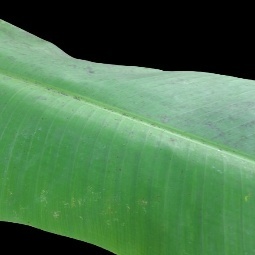
Label: Healthy